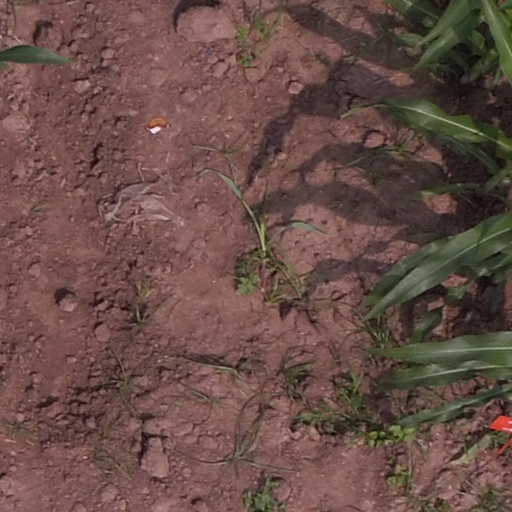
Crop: maize; corn